Robert Houston Noble

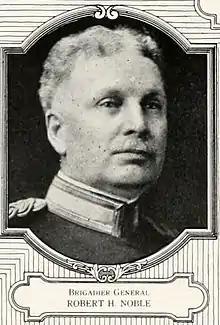
From 1920's "The Official History of the 315th Infantry U.S.A."

Robert Houston Noble (November 3, 1861 – October 26, 1939) was a career officer in the United States Army. A veteran of the Apache Wars, Spanish–American War, Philippine–American War, Pancho Villa Expedition, and World War I, he attained the rank of brigadier general and was most notable for his World War I command of the 158th Infantry Brigade.